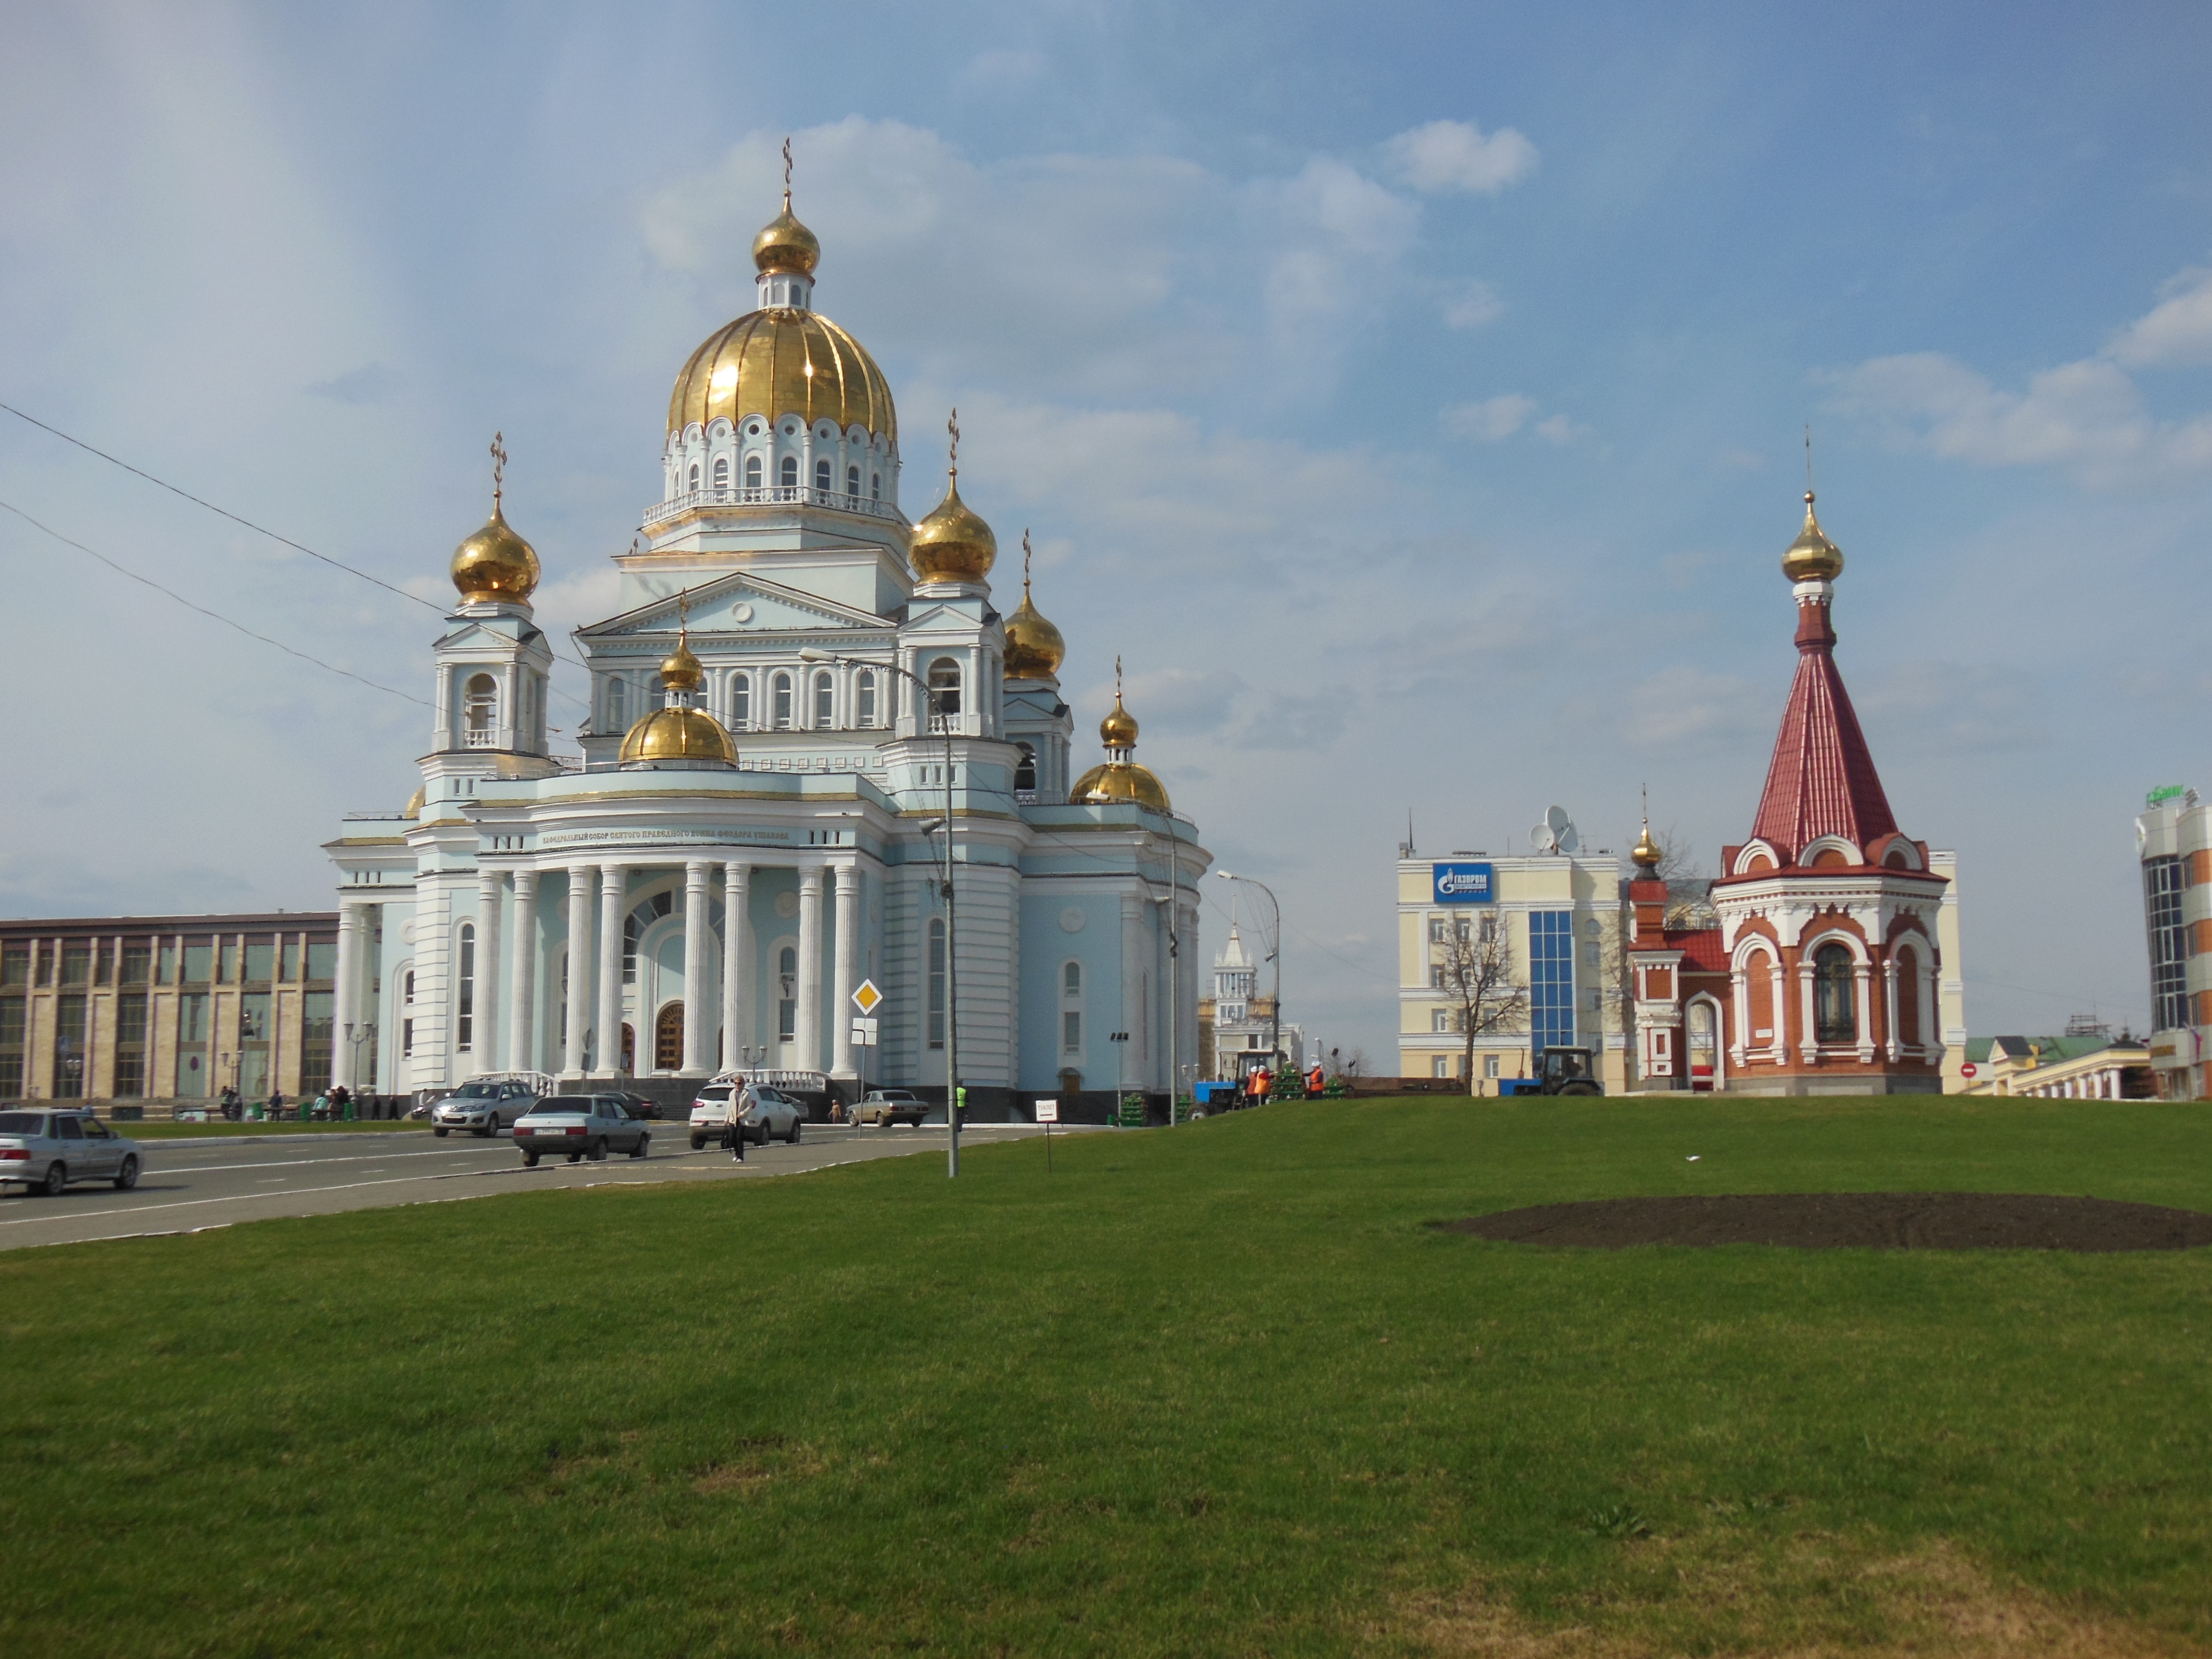
architecture, building, chateau, palace, landmark, church, cathedral, place of worship, monastery, orthodox, estate, stately home